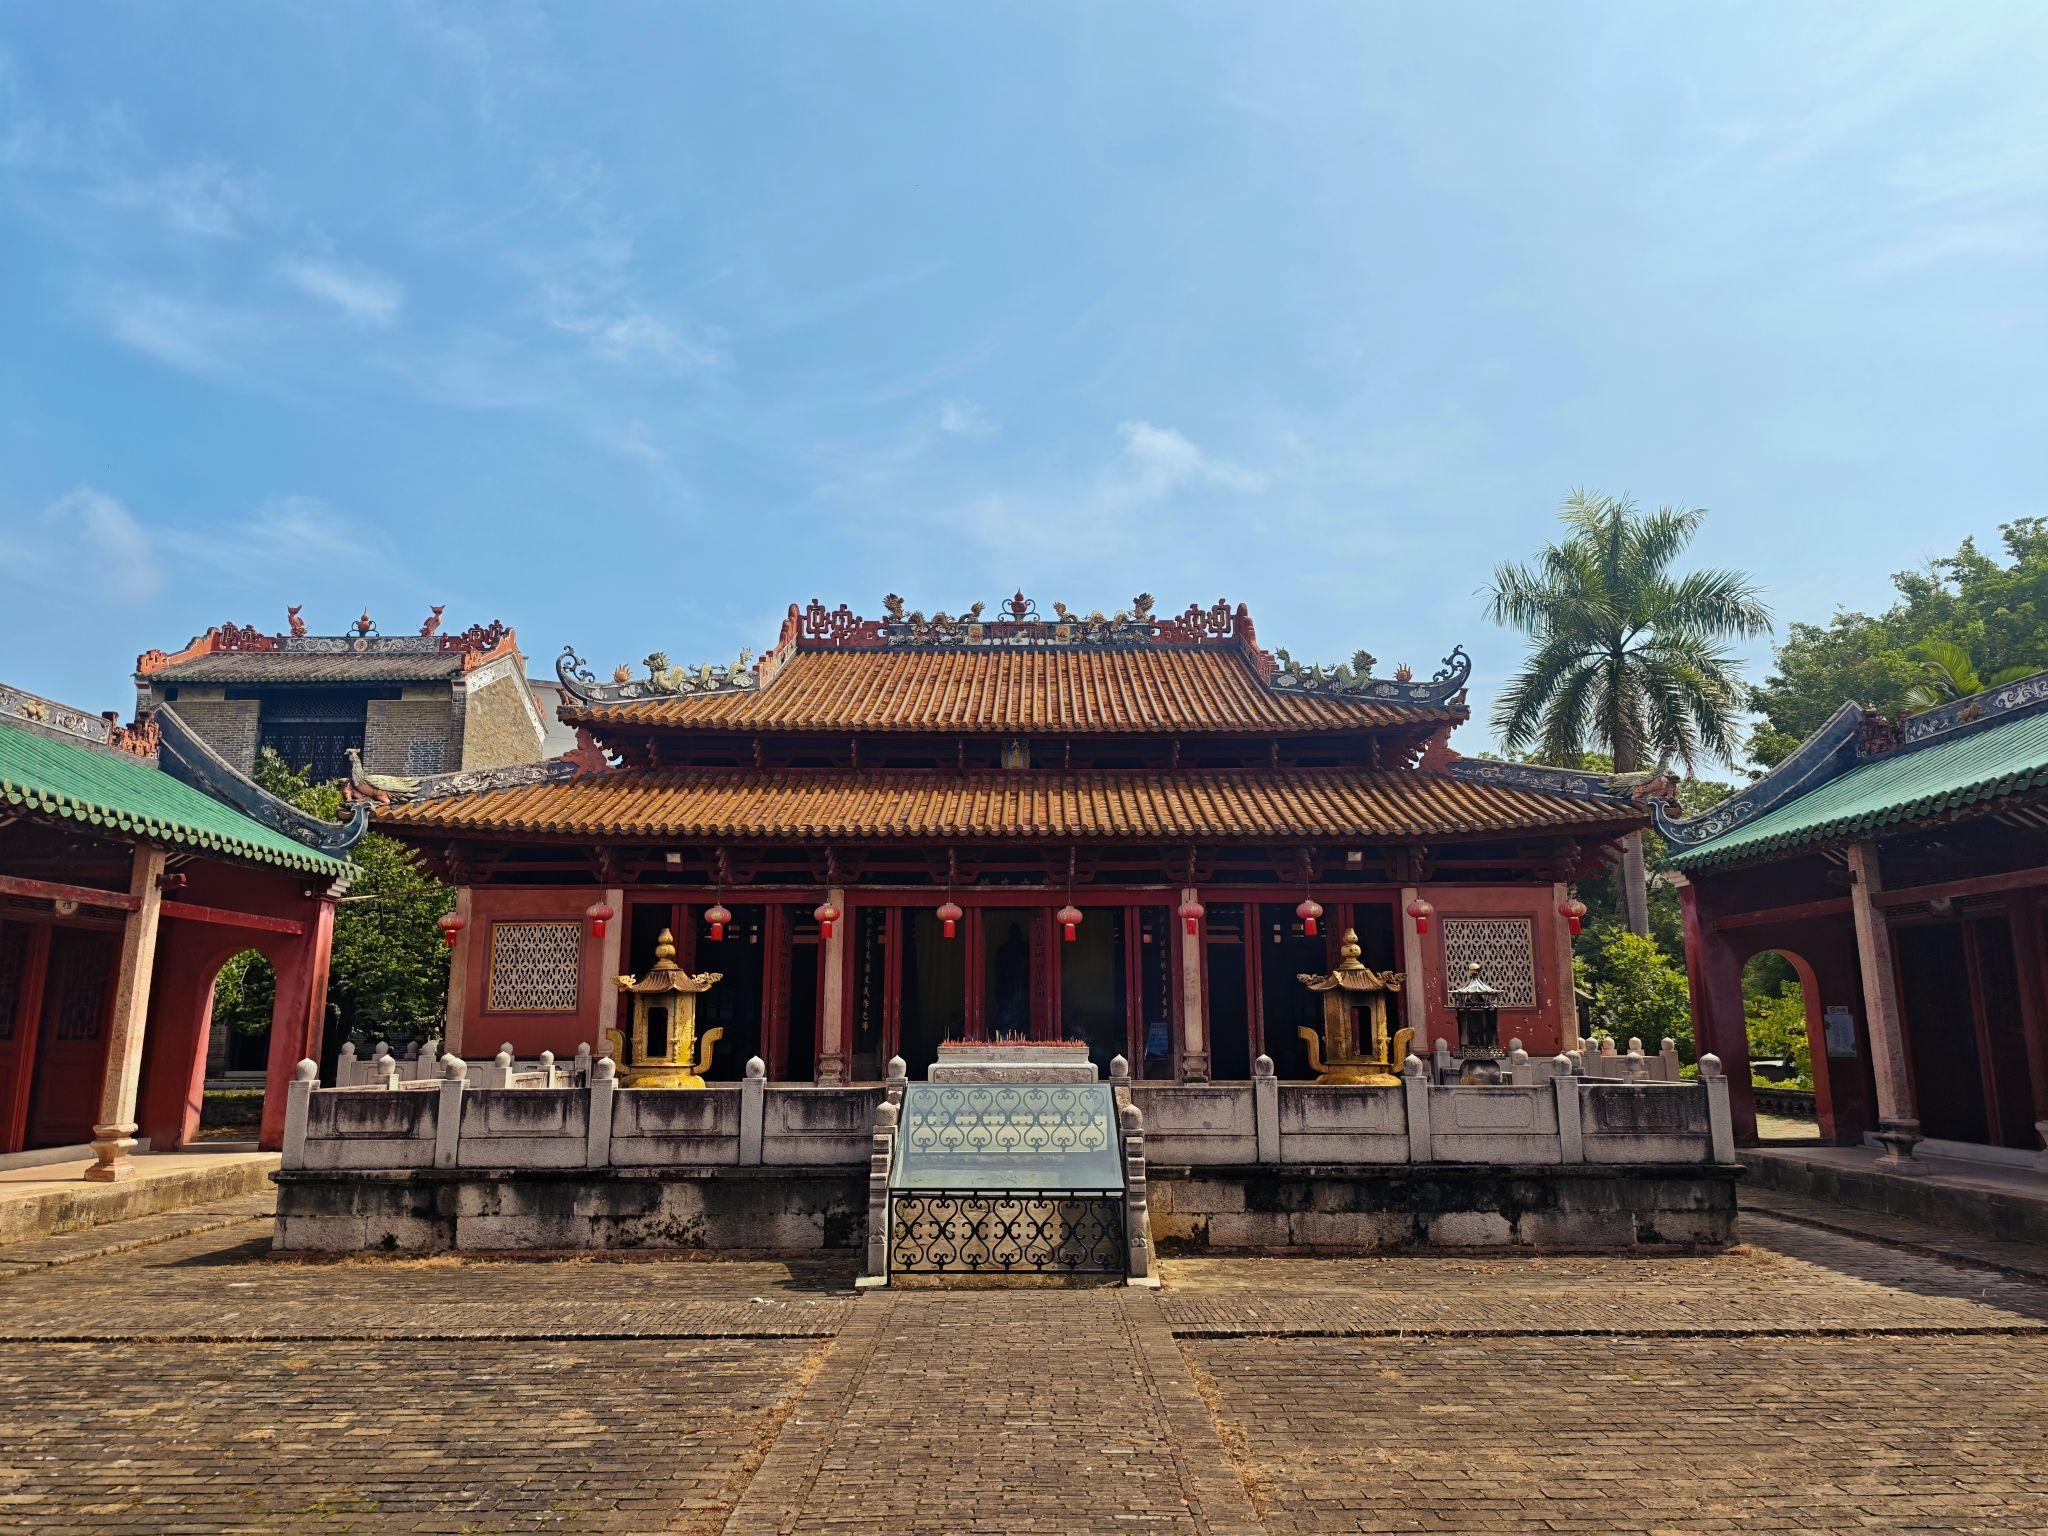
地标名称：罗定学宫
所在城市：云浮市·罗定市